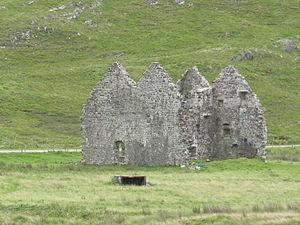
Le château d'Ardvreck se dresse sur un promontoire rocheux avançant dans le Loch Assynt, dans le district de Sutherland au nord-ouest de la zone administrative écossaise de Highland. Ce château en ruine date du XVIᵉ siècle. On peut y accéder par la route A837 qui suit le rivage du Loch Assynt à partir du village d'Inchnadamph ; on conseille aux visiteurs de faire attention en visitant le site à cause des risques d'écroulement.